Jalitgeola

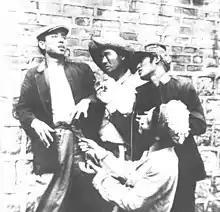
Na Woon-gyu in Jalitgeola (1927)

Jalitgeola is a 1927 Korean film. The silent, black and white film was written, directed, produced, edited by and starred Na Woon-gyu (1902–1937). This was the first film from Na's own production company, Na Woon-gyu Productions, financed by Park Seung-pil, owner of the Danseongsa theater in Seoul. The film premiered at the Dansungsa theater in November 1927.